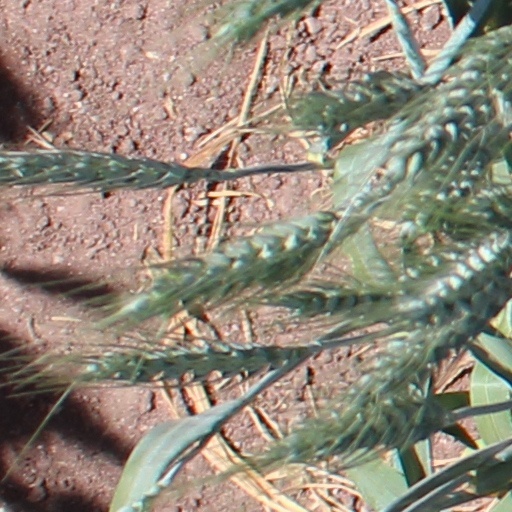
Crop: wheat